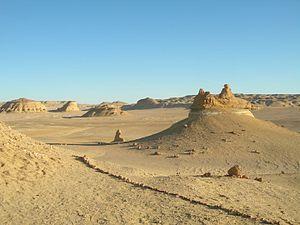
Wadi Al-Hitan (La vallée des Baleines) (Égypte) Español: Uadi Al Hitan (El Valle de las Ballenas) 日本語: ワディ・エル‐ヒータン（クジラの谷） 中文: 鲸鱼峡谷